List of Swedish regiments

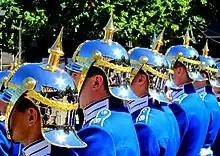
Members of the Royal Guards.

This is a list of Swedish regiments. Most formations have changed names several times during their existence. Listed here are commonly used names.